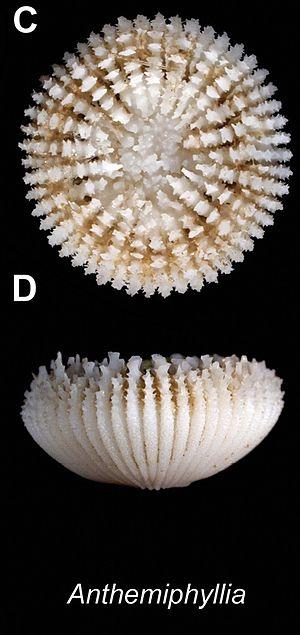
Anthemiphyllia Pourtalès, 1878 est un genre de corail qui fait partie de la famille des Anthemiphylliidae.